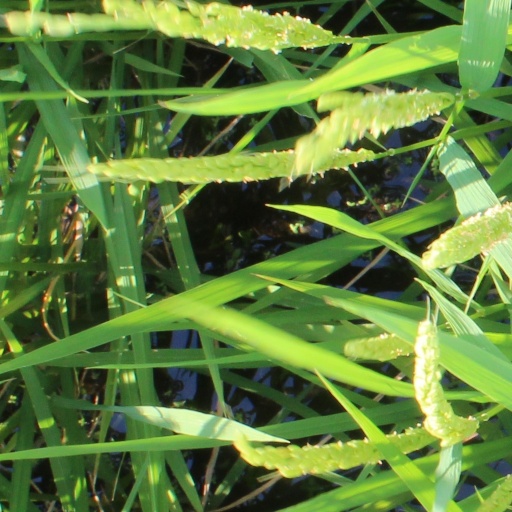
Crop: rice